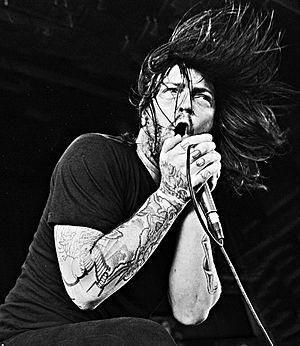
Le screaming, dans le domaine musical, est un terme désignant une technique vocale popularisée par des genres dérivés du heavy metal et certains dérivés du punk. Tandis que l'intensité, la hauteur et les caractéristiques varient selon les chanteurs, le screaming s'accompagne en même temps que la musique, et s'associent généralement à des thèmes agressifs.